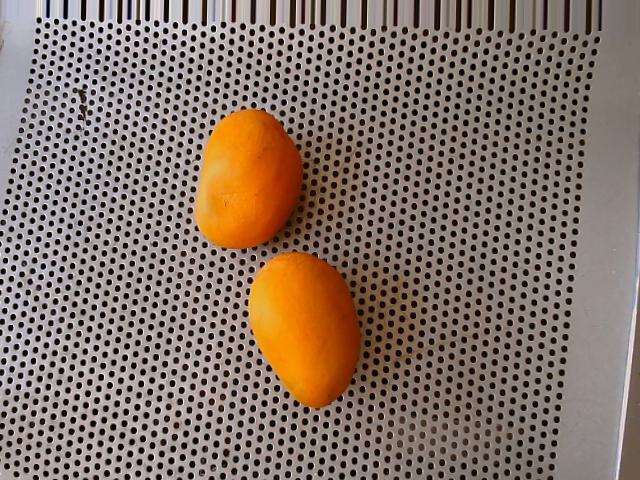
Label: Ripe_Mango